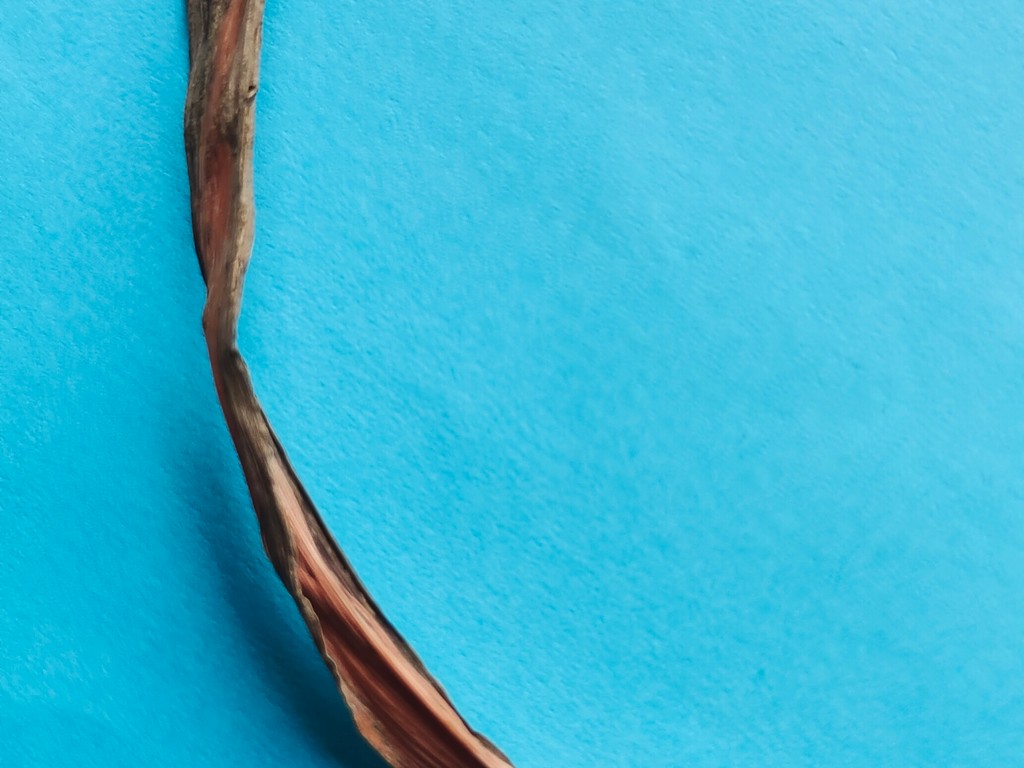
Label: Dried